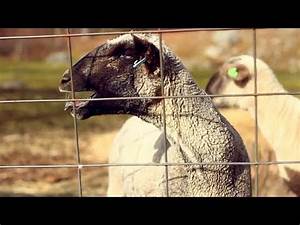
Label: sheep